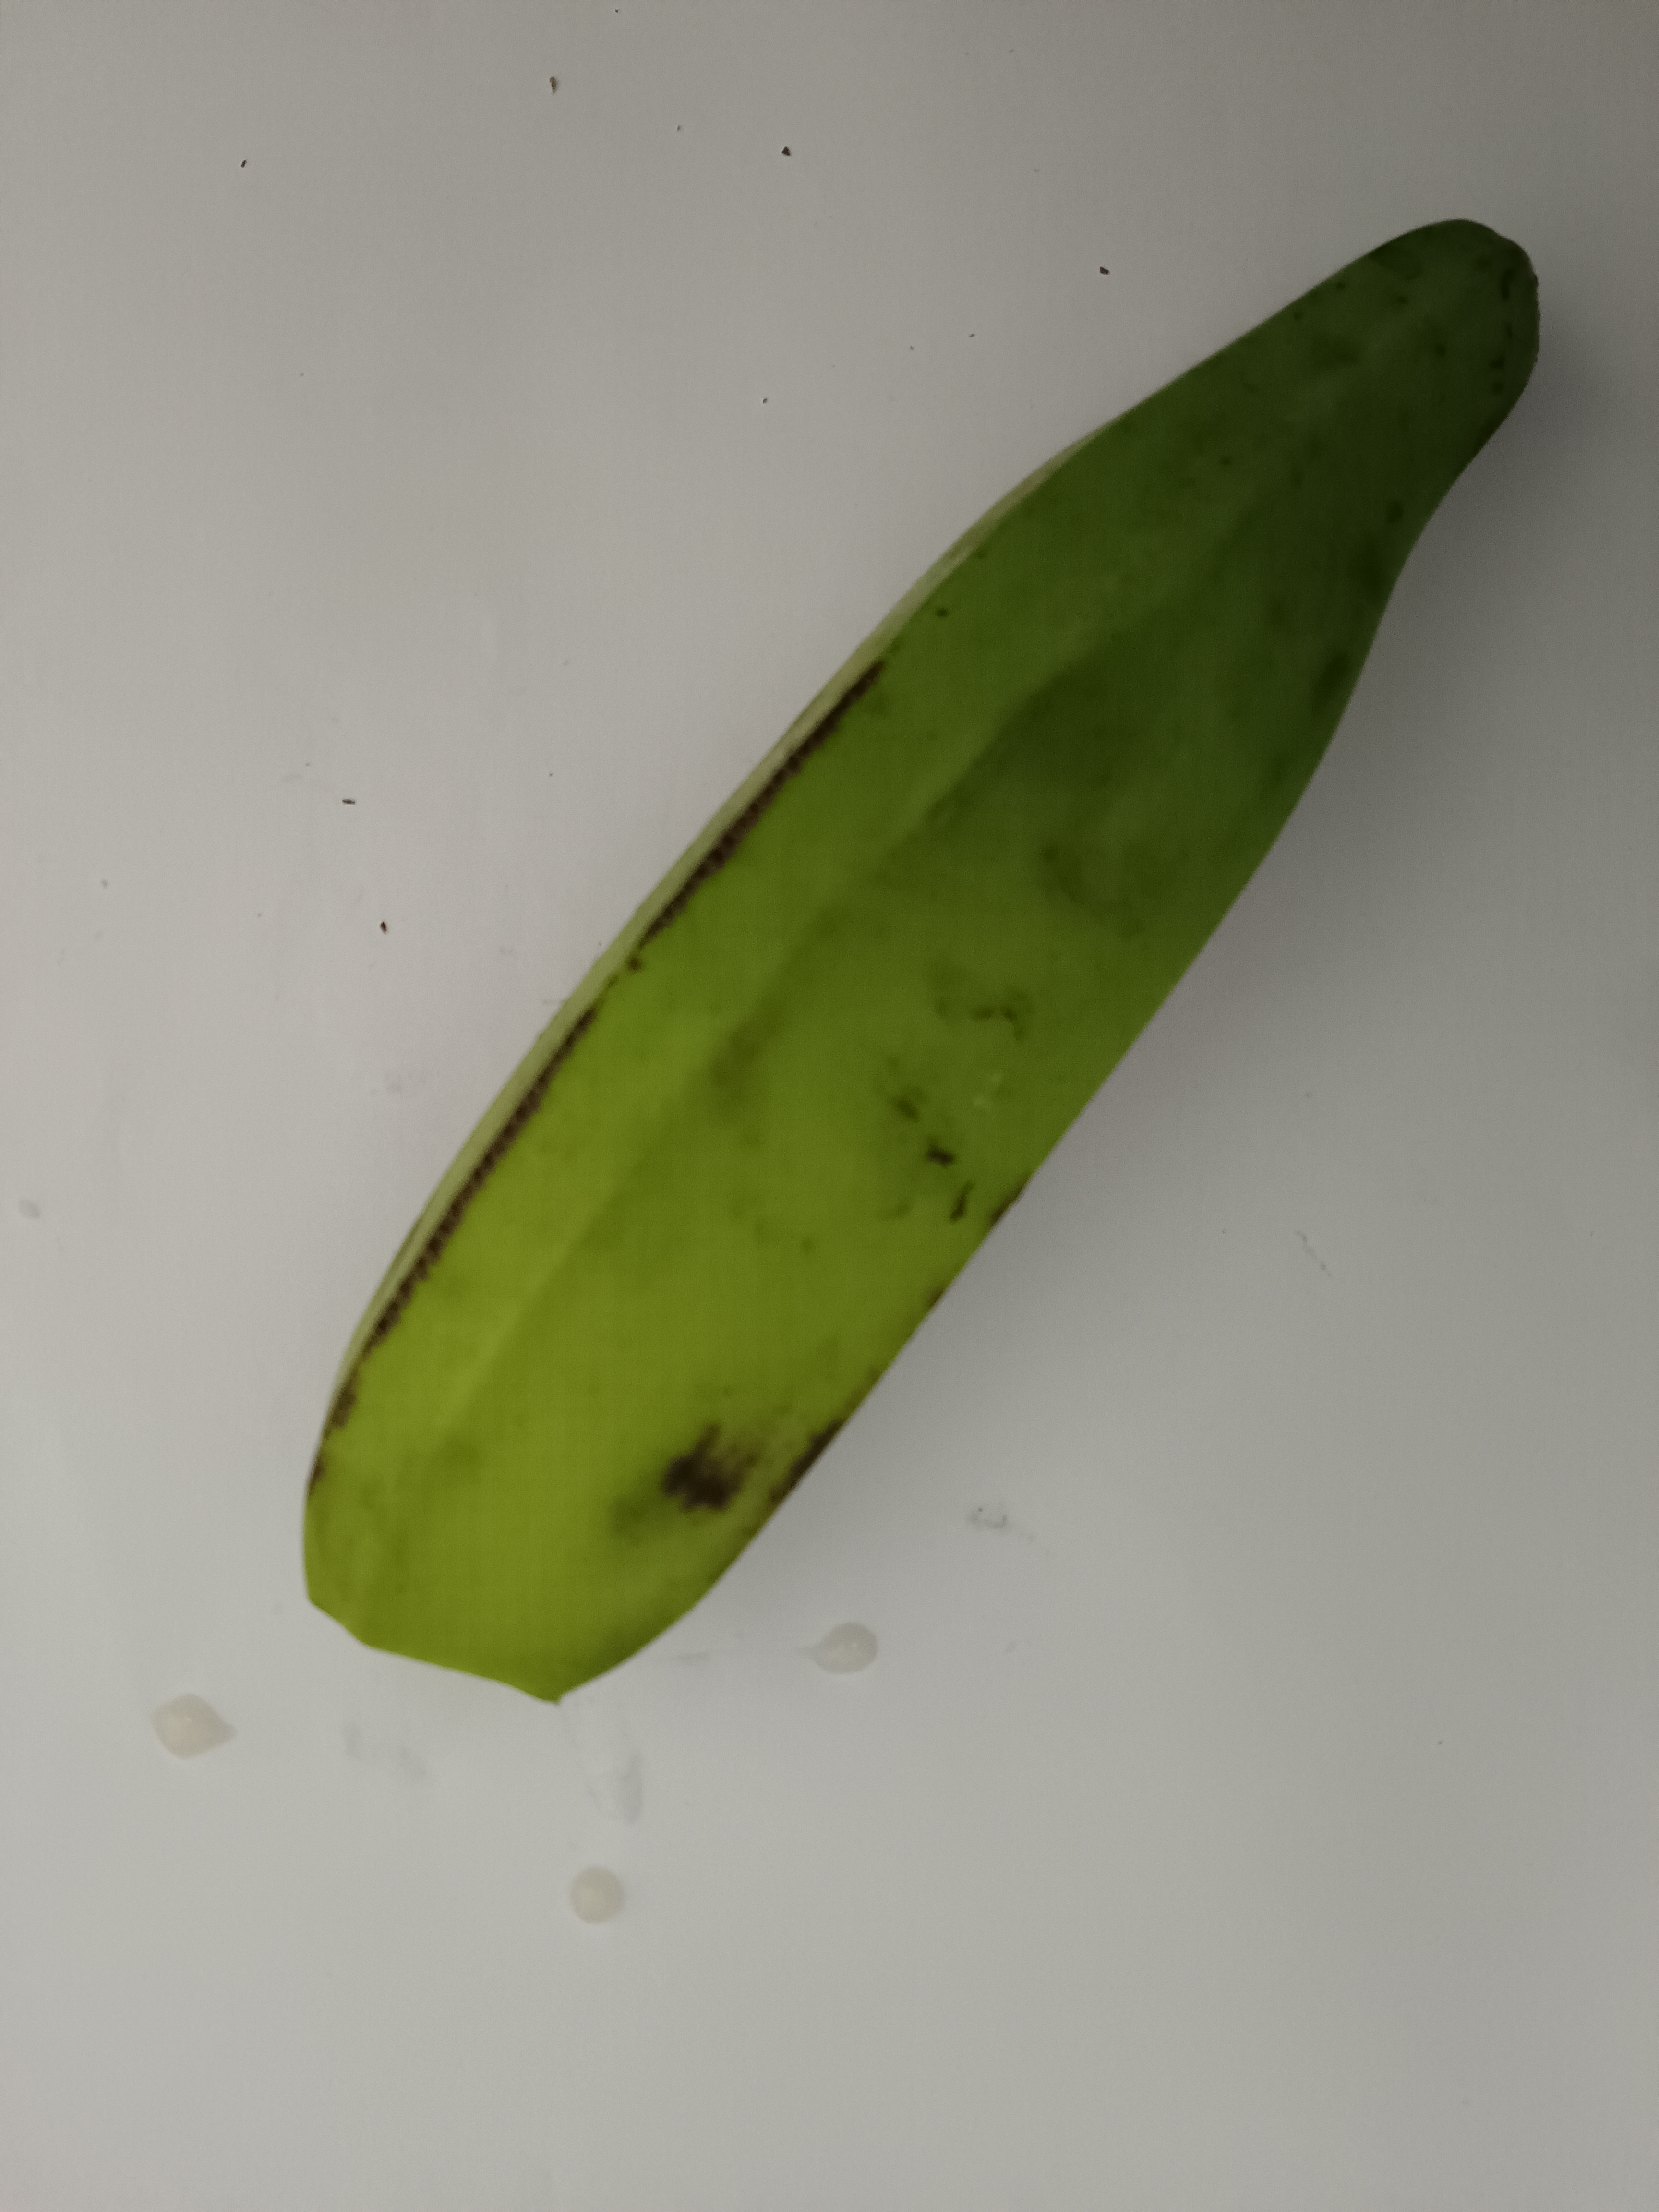
Banana variety: Anaji